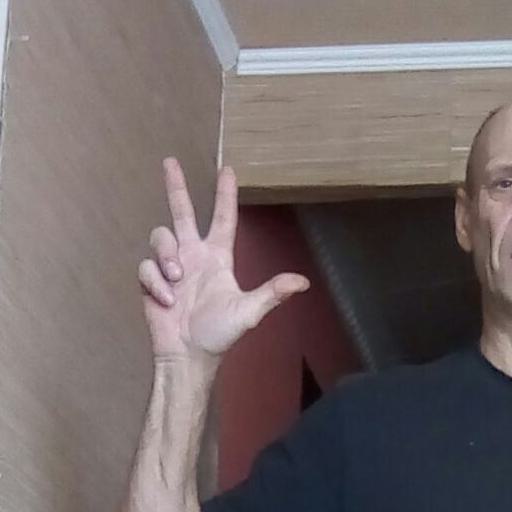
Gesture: three2